Ben Blue

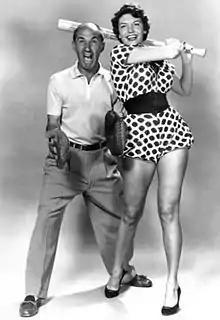
Blue was a guest star on the summer replacement television show "Saturday Night Revue" in 1954.

In 1951, Blue began concentrating on managing and appearing in nightclubs in Hollywood and San Francisco, California. He once appeared in a Reno, Nevada nightclub called the Dollhouse where he lost $25,000 to its owner, Bill Welch. Blue and Maxie Rosenbloom owned and performed at Slapsie Maxie's, Hollywood's top nightclub in the 1940s. Again, in the 1960s he opened a nightclub in Santa Monica, California, called Ben Blue's. It quickly became the "in" place and night after night was packed with top celebrities. Blue closed the club three years later because of health problems. Blue made the cover of "TV Guide"′s June 11, 1954 Special Issue along with Alan Young, headlining an edition that covered that season's summer replacement shows. He also made appearances in TV shows such as "The Jack Benny Program" and "The Milton Berle Show".